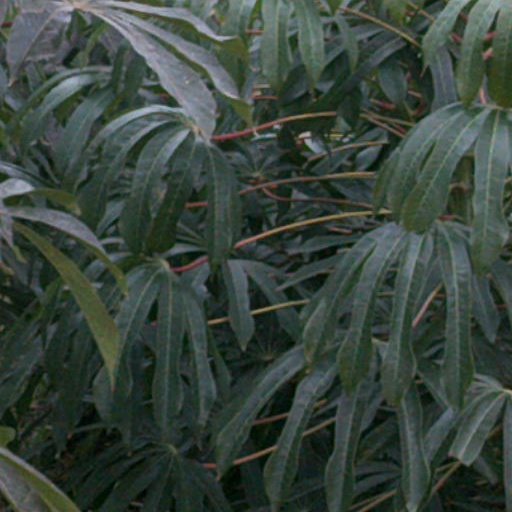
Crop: cassava